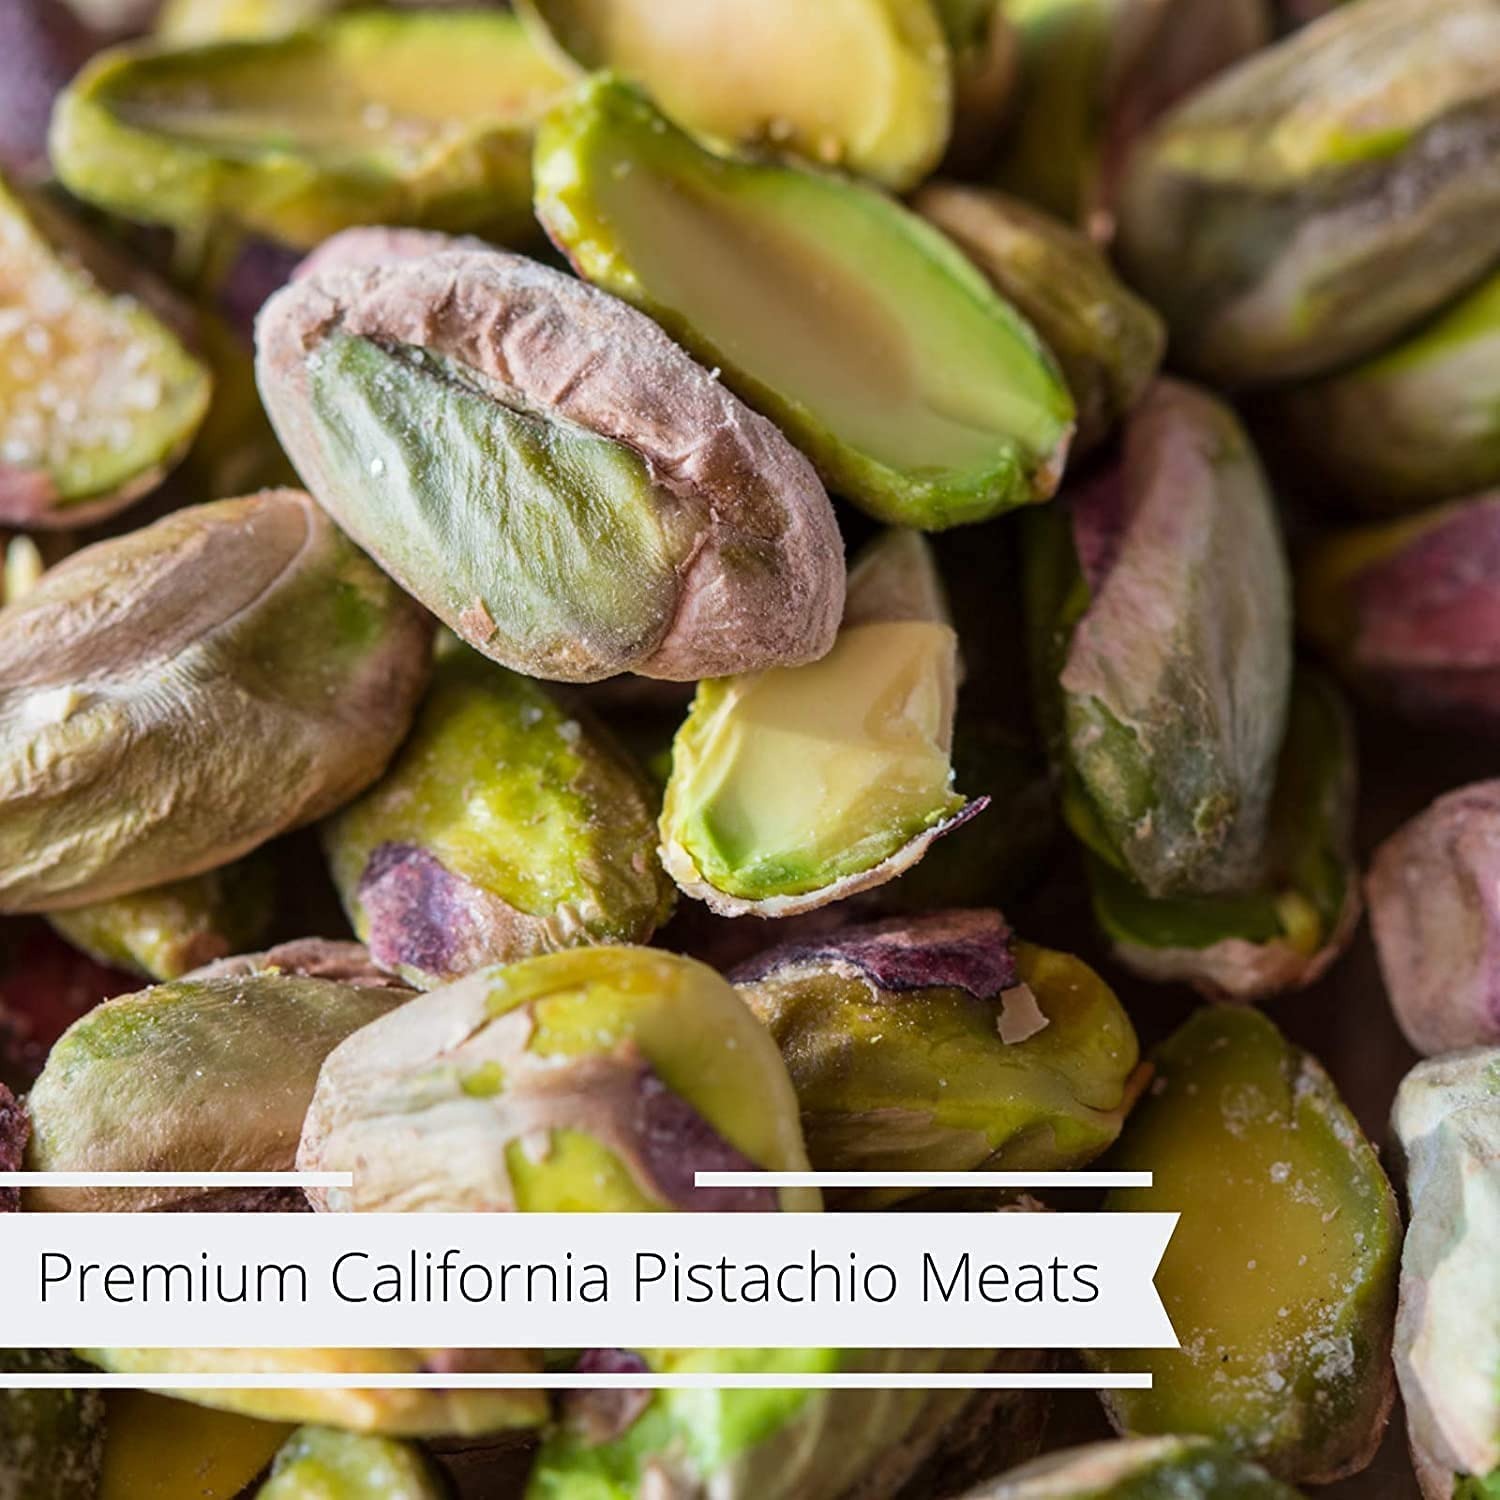
Item Name: Premium California Roasted Unsalted Shelled Pistachio Kernels by Its Delish - 2 lbs Bulk Bag, Fresh & Crunchy Dry Roasted Pistachio Nuts No Shell No Salt, Kosher Snack & Salad Topping
Bullet Point 1: FRESH & DELICIOUS Roasted Unsalted Premium California Pistachios Meats for Snacking, Cooking & Baking
Bullet Point 2: VALUE SIZE Two Pound (32 Oz) bulk bag Its Delish brand
Bullet Point 3: HEALTHY SNACK Fresh, tasty and healthy, source of fiber, protein, vitamins and minerals - No Salt, Oil or Preservatives added.
Bullet Point 4: SNACK & PARTY Wonderful snack for home, office, on the go, or any occasion - Sprinkle some into your favorite salad!
Bullet Point 5: QUALITY & KOSHER Certified Kosher OU Made & Packaged in the USA 100% Natural
Bullet Point 6: ALLERGEN WARNING – May be roasted with either Vegetable Oil, Peanut Oil, Sunflower Oil, and/or Soybean Oil.
Product Description: <p><strong>Premium California Roasted Unsalted Shelled Pistachio Meats Kernels by Its Delish, 2 lbs Bulk Bag</strong></p><p>Try these wonderful California roasted pistachio kernels AKA green pistachio meats, no shell, no salt, and no additives added. This is an awesome snack for movie night or game parties. You get all the nutrients and vitamins at their max and it makes a great addition to your daily snacking diet. Aside from snacks, raw pistachios are awesome in salads and fancy dishes and recipes. Stock up for home and office snack pantry and for your cooking and baking. Get yours today or send as gift to a friend or loved one! Enjoy!</p><p><strong>About It's Delish!</strong></p><p>It's Delish was established in 1992 and is located in North Hollywood, California. It's Delish is a food manufacturer and distributor who produces over 500 gourmet food products including licorice, sour belts, taffies, caramels, Jordan Cashews, chocolates, nuts, fruits, trail mixes, spices, and the spice blends. It's Delish also produces organics and all natural products. We give you the opportunity to order from the factory direct!</p><p>It’s Delish! prides itself on the four pillars that are at the foundation of everything we do.</p><p><strong>Innovation Quality Value Service</strong></p>
Value: 32.0
Unit: Ounce

Price: 46.99